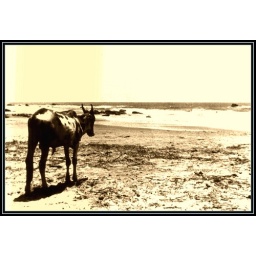
by the sweet water lake at arambol beach, Goa '99